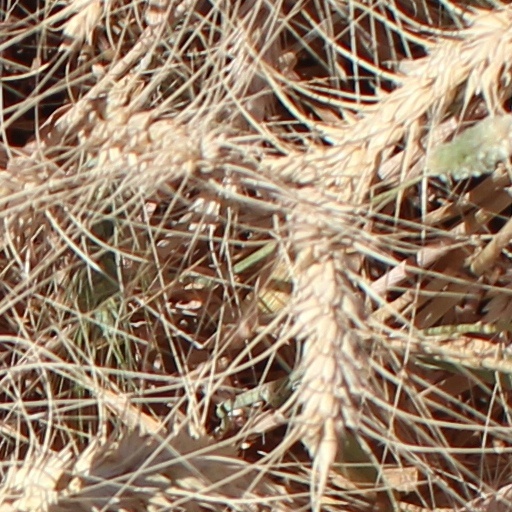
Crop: wheat